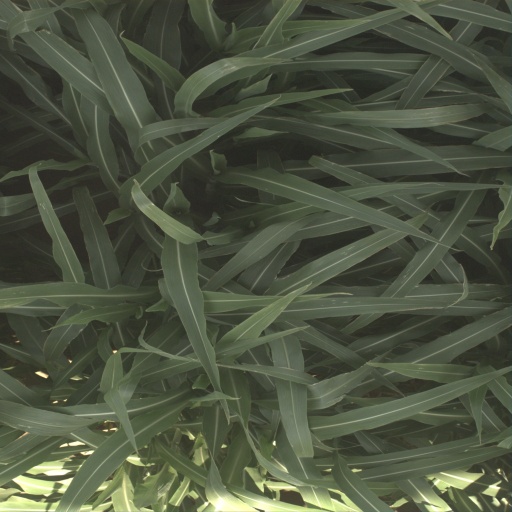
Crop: sorghum